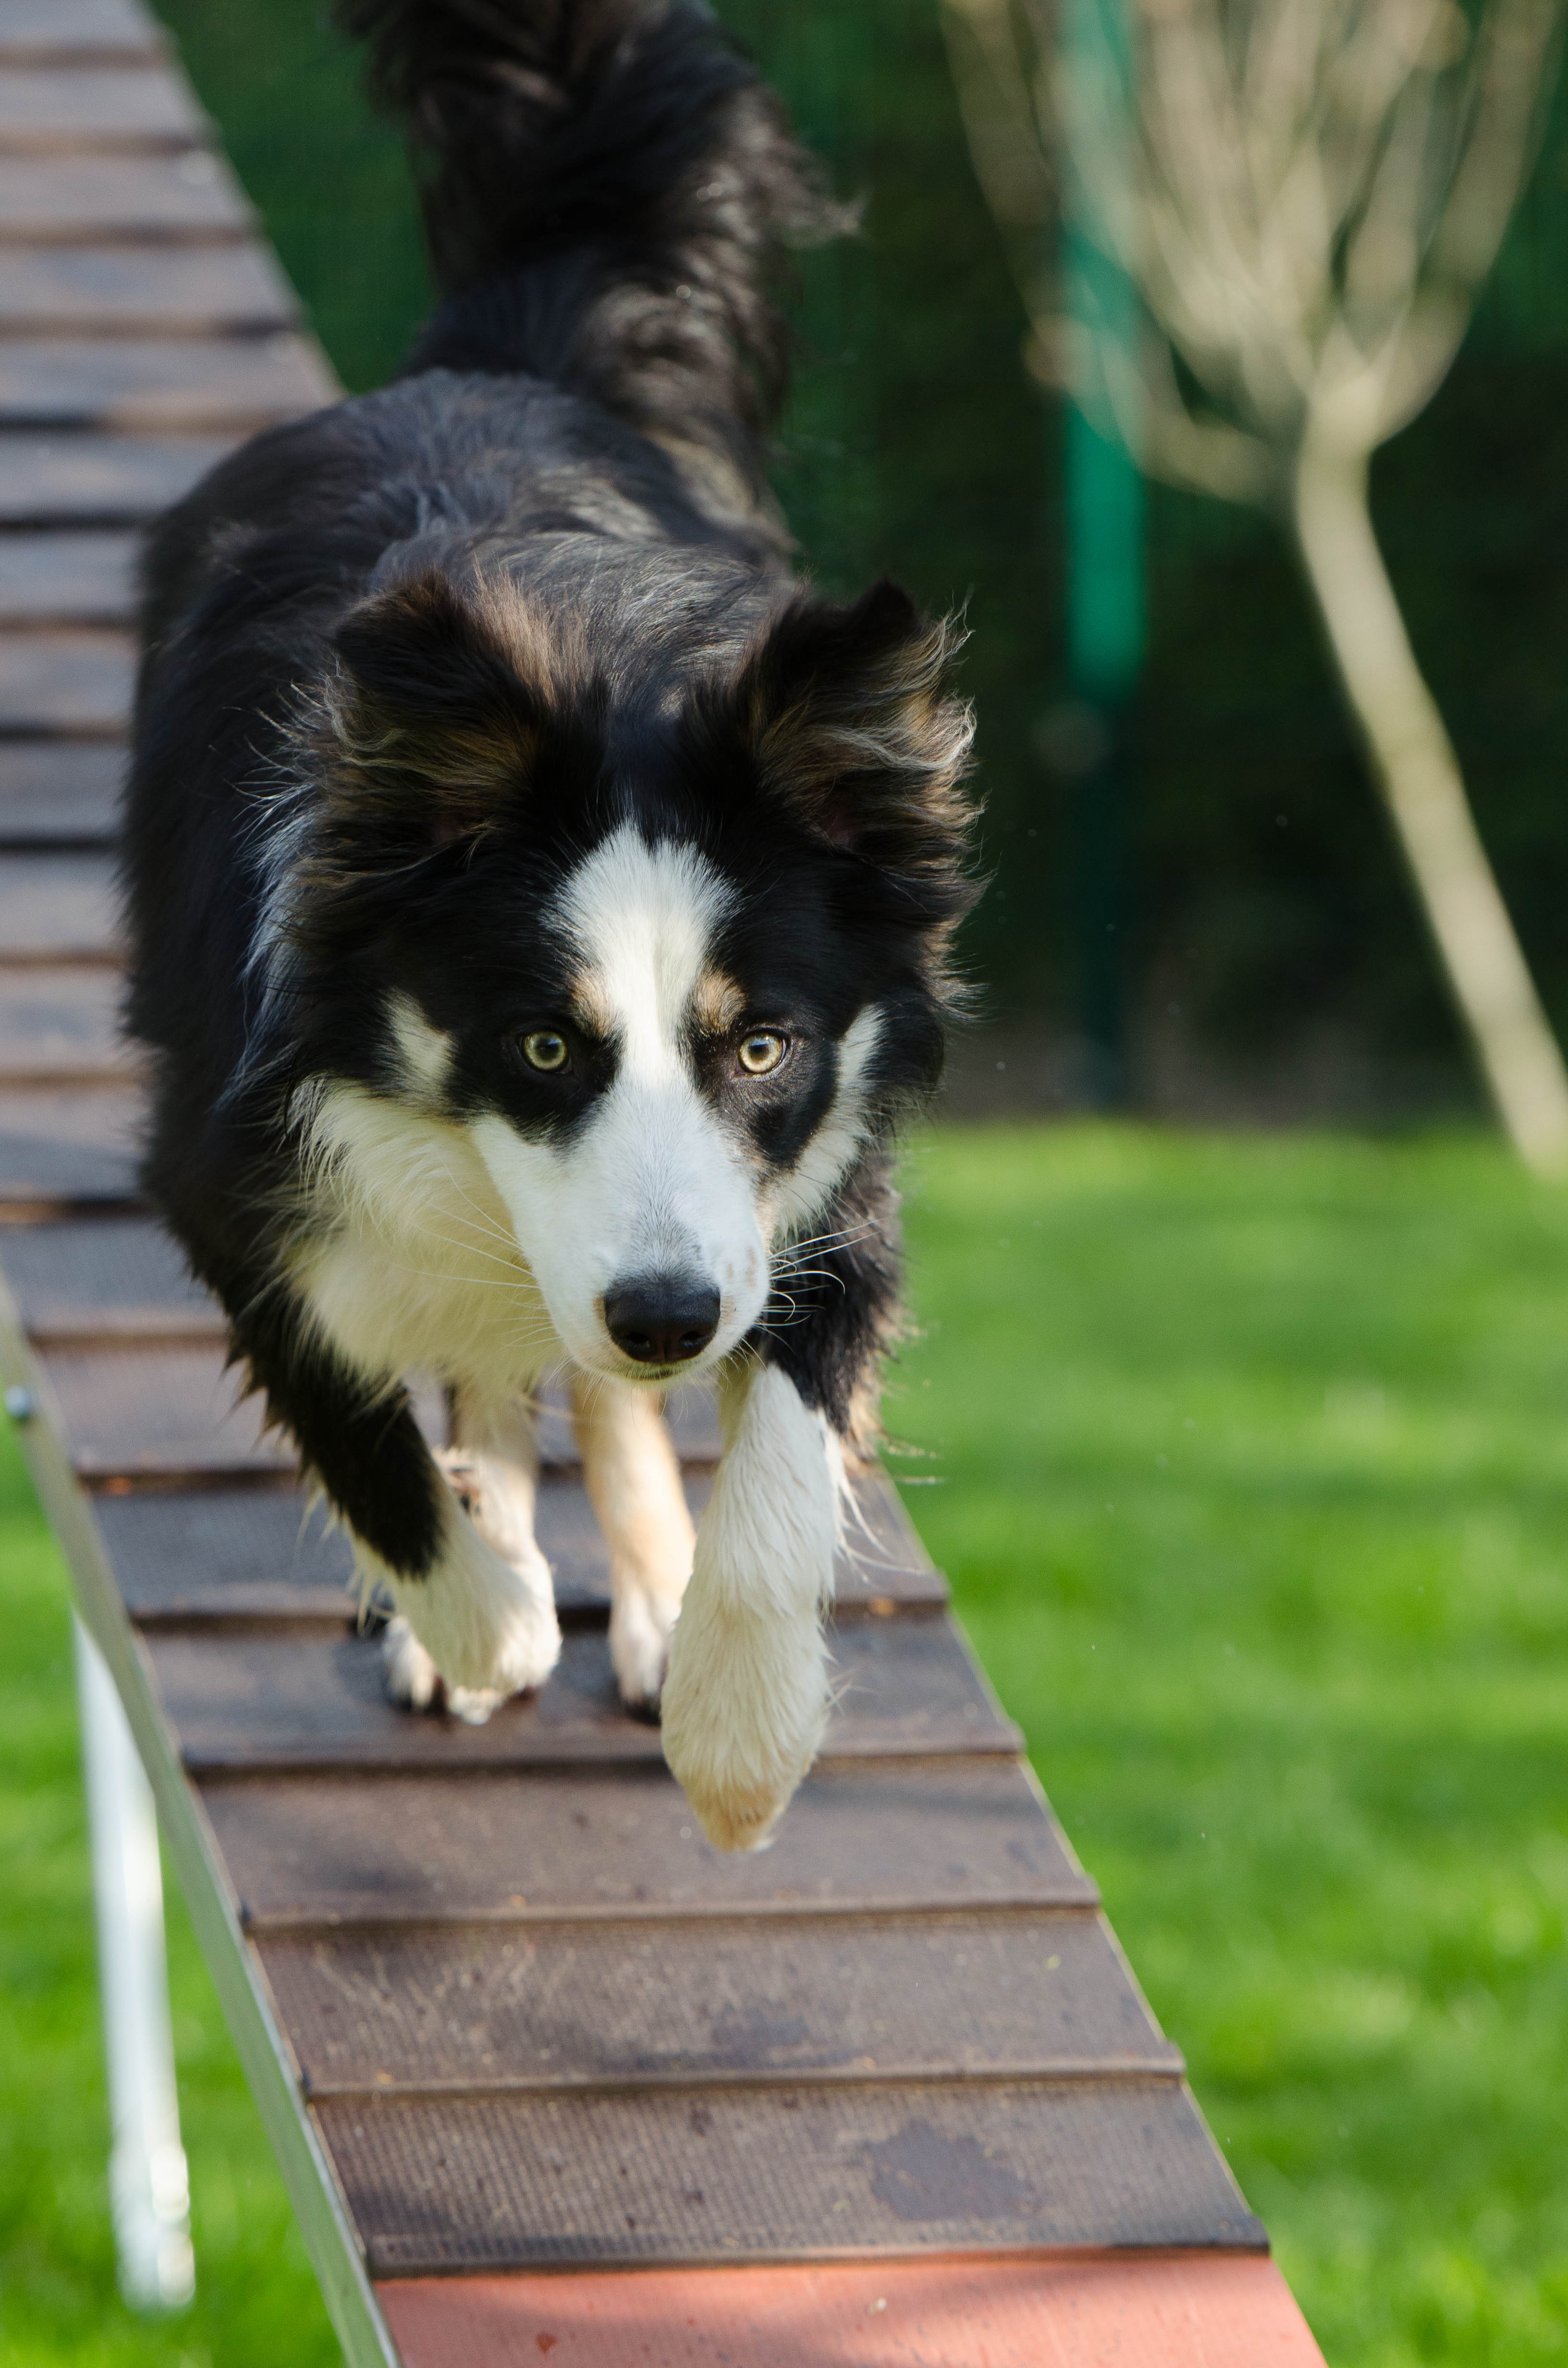
puppy, dog, web, training, mammal, catwalk, border collie, vertebrate, agility, dog breed, australian shepherd, dog training, shetland sheepdog, dog like mammal, dog breed group